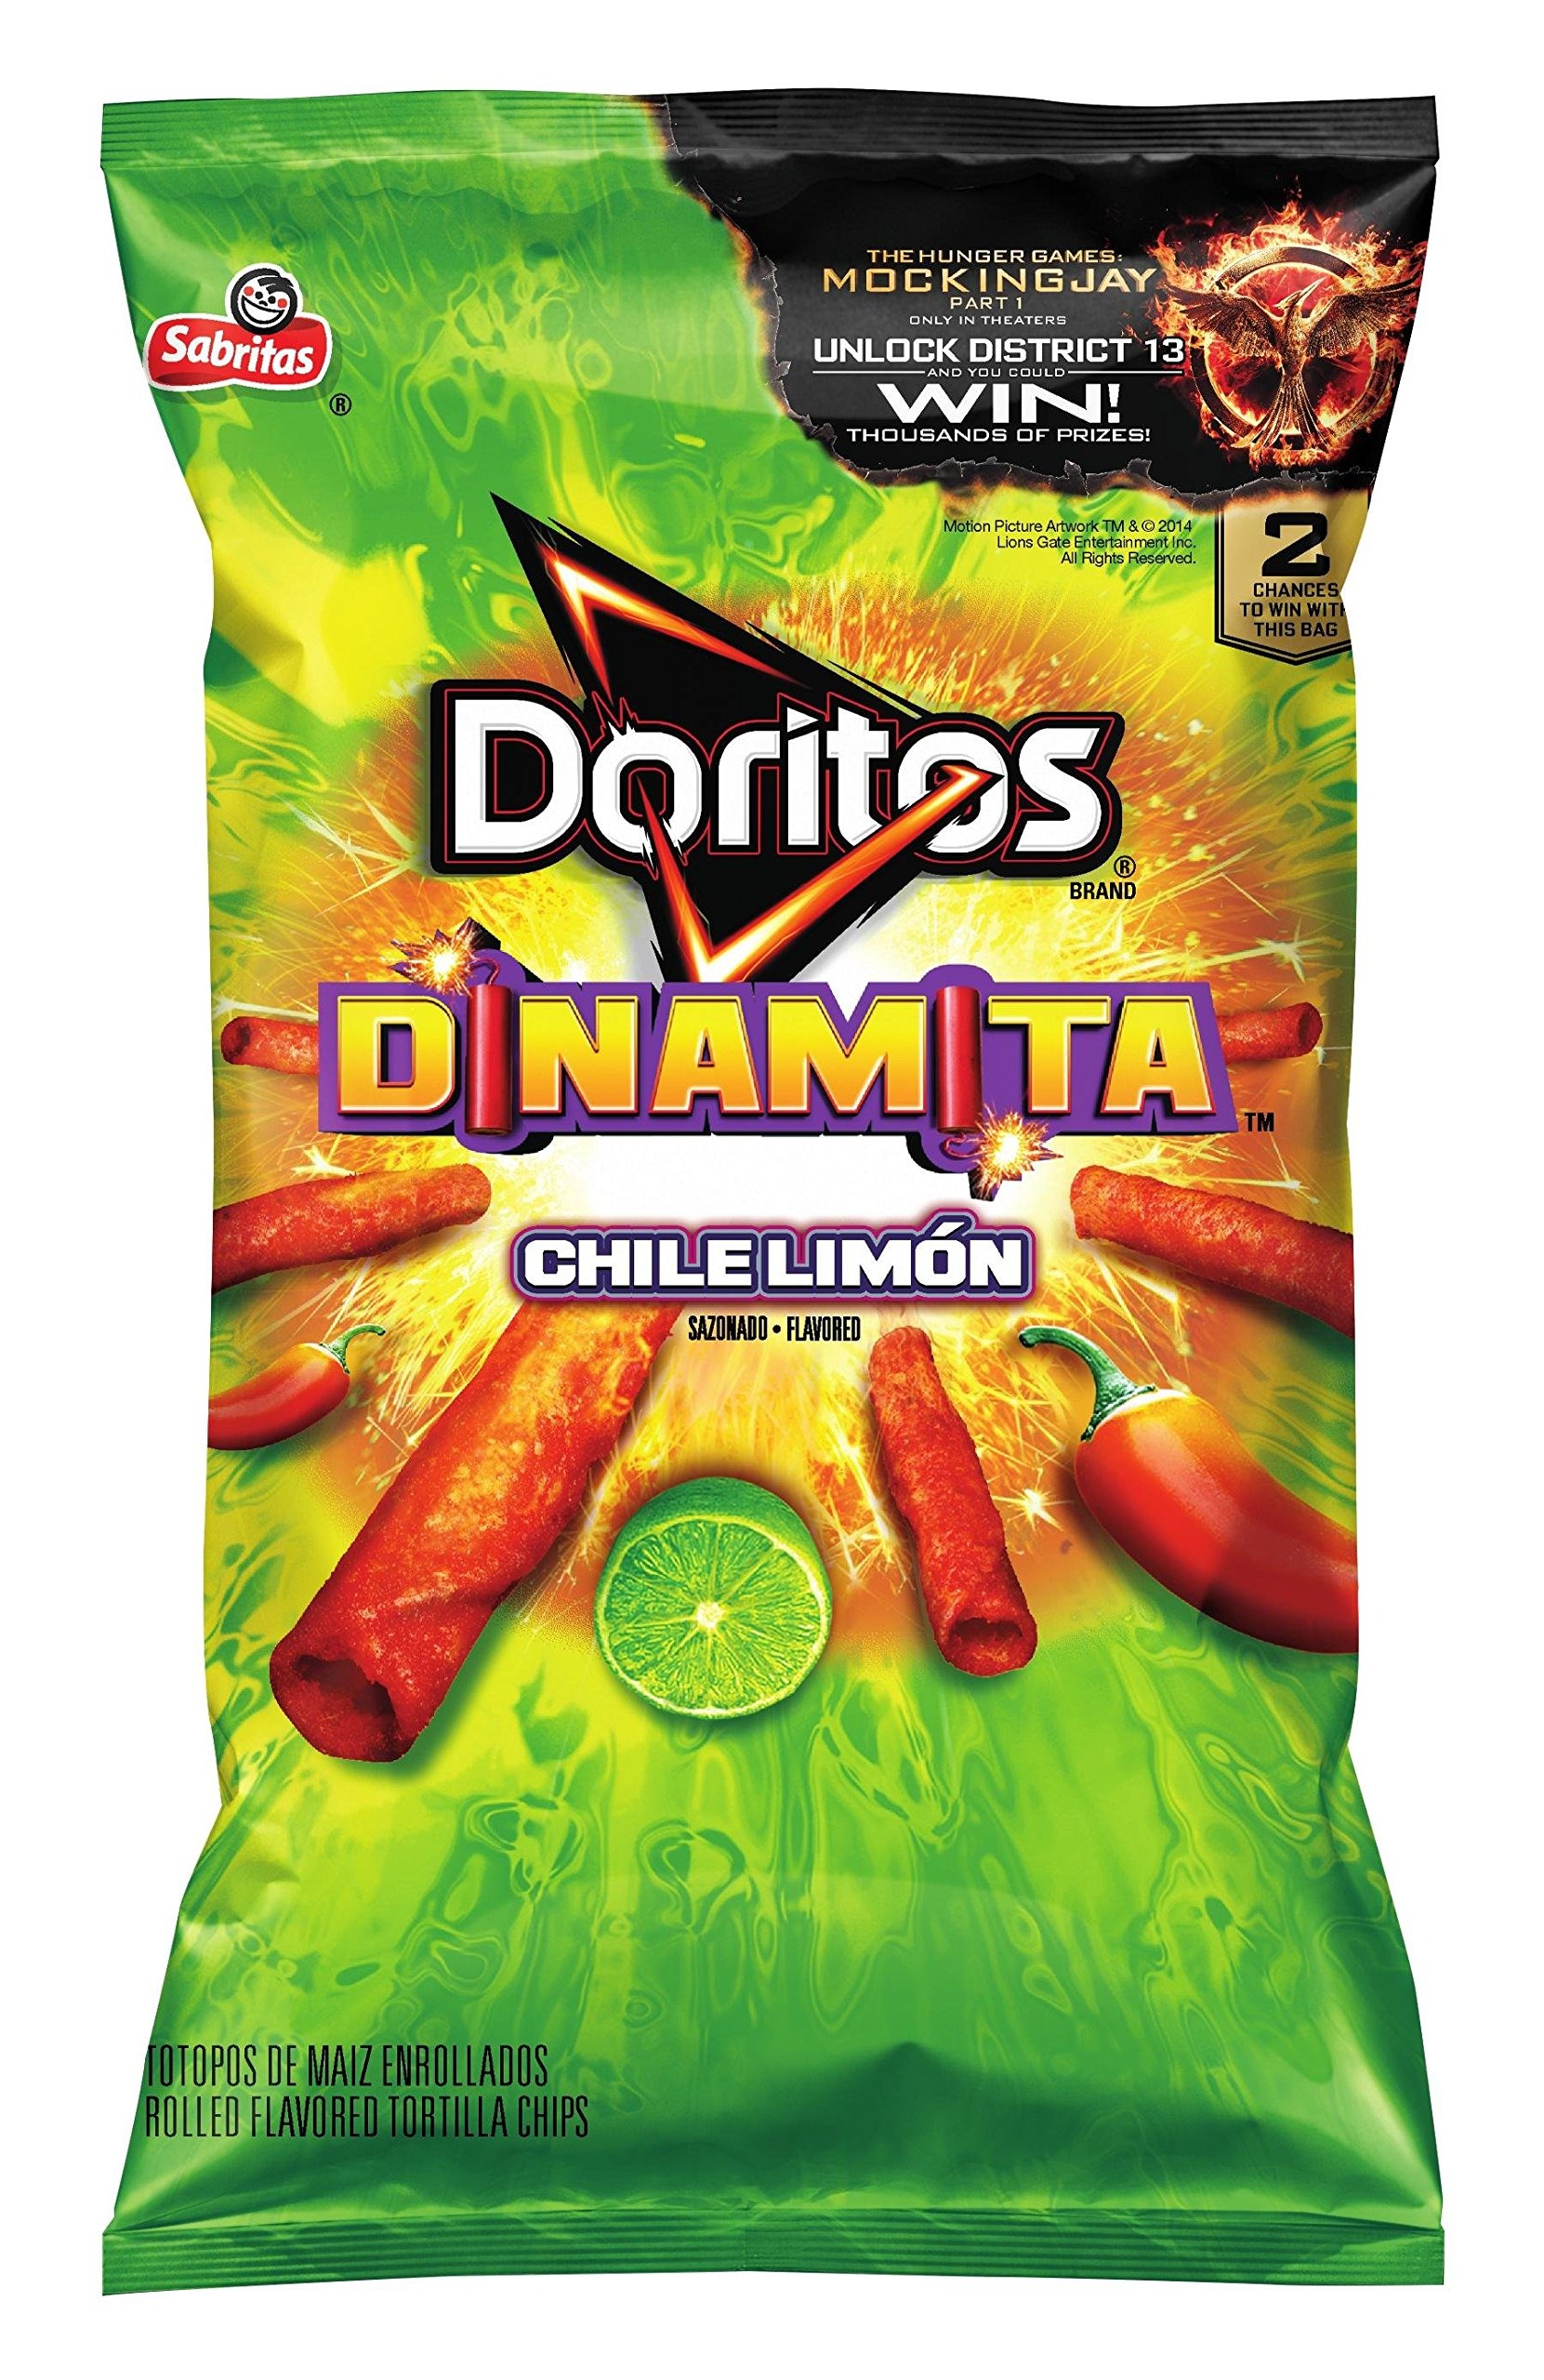
Item Name: Doritos Dinamita Chili Limon, 9.25 Oz
Bullet Point: Doritos
Value: 9.25
Unit: Ounce

Price: 5.19